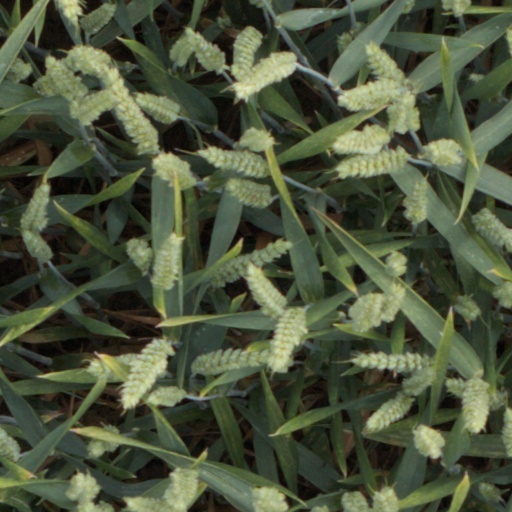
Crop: wheat